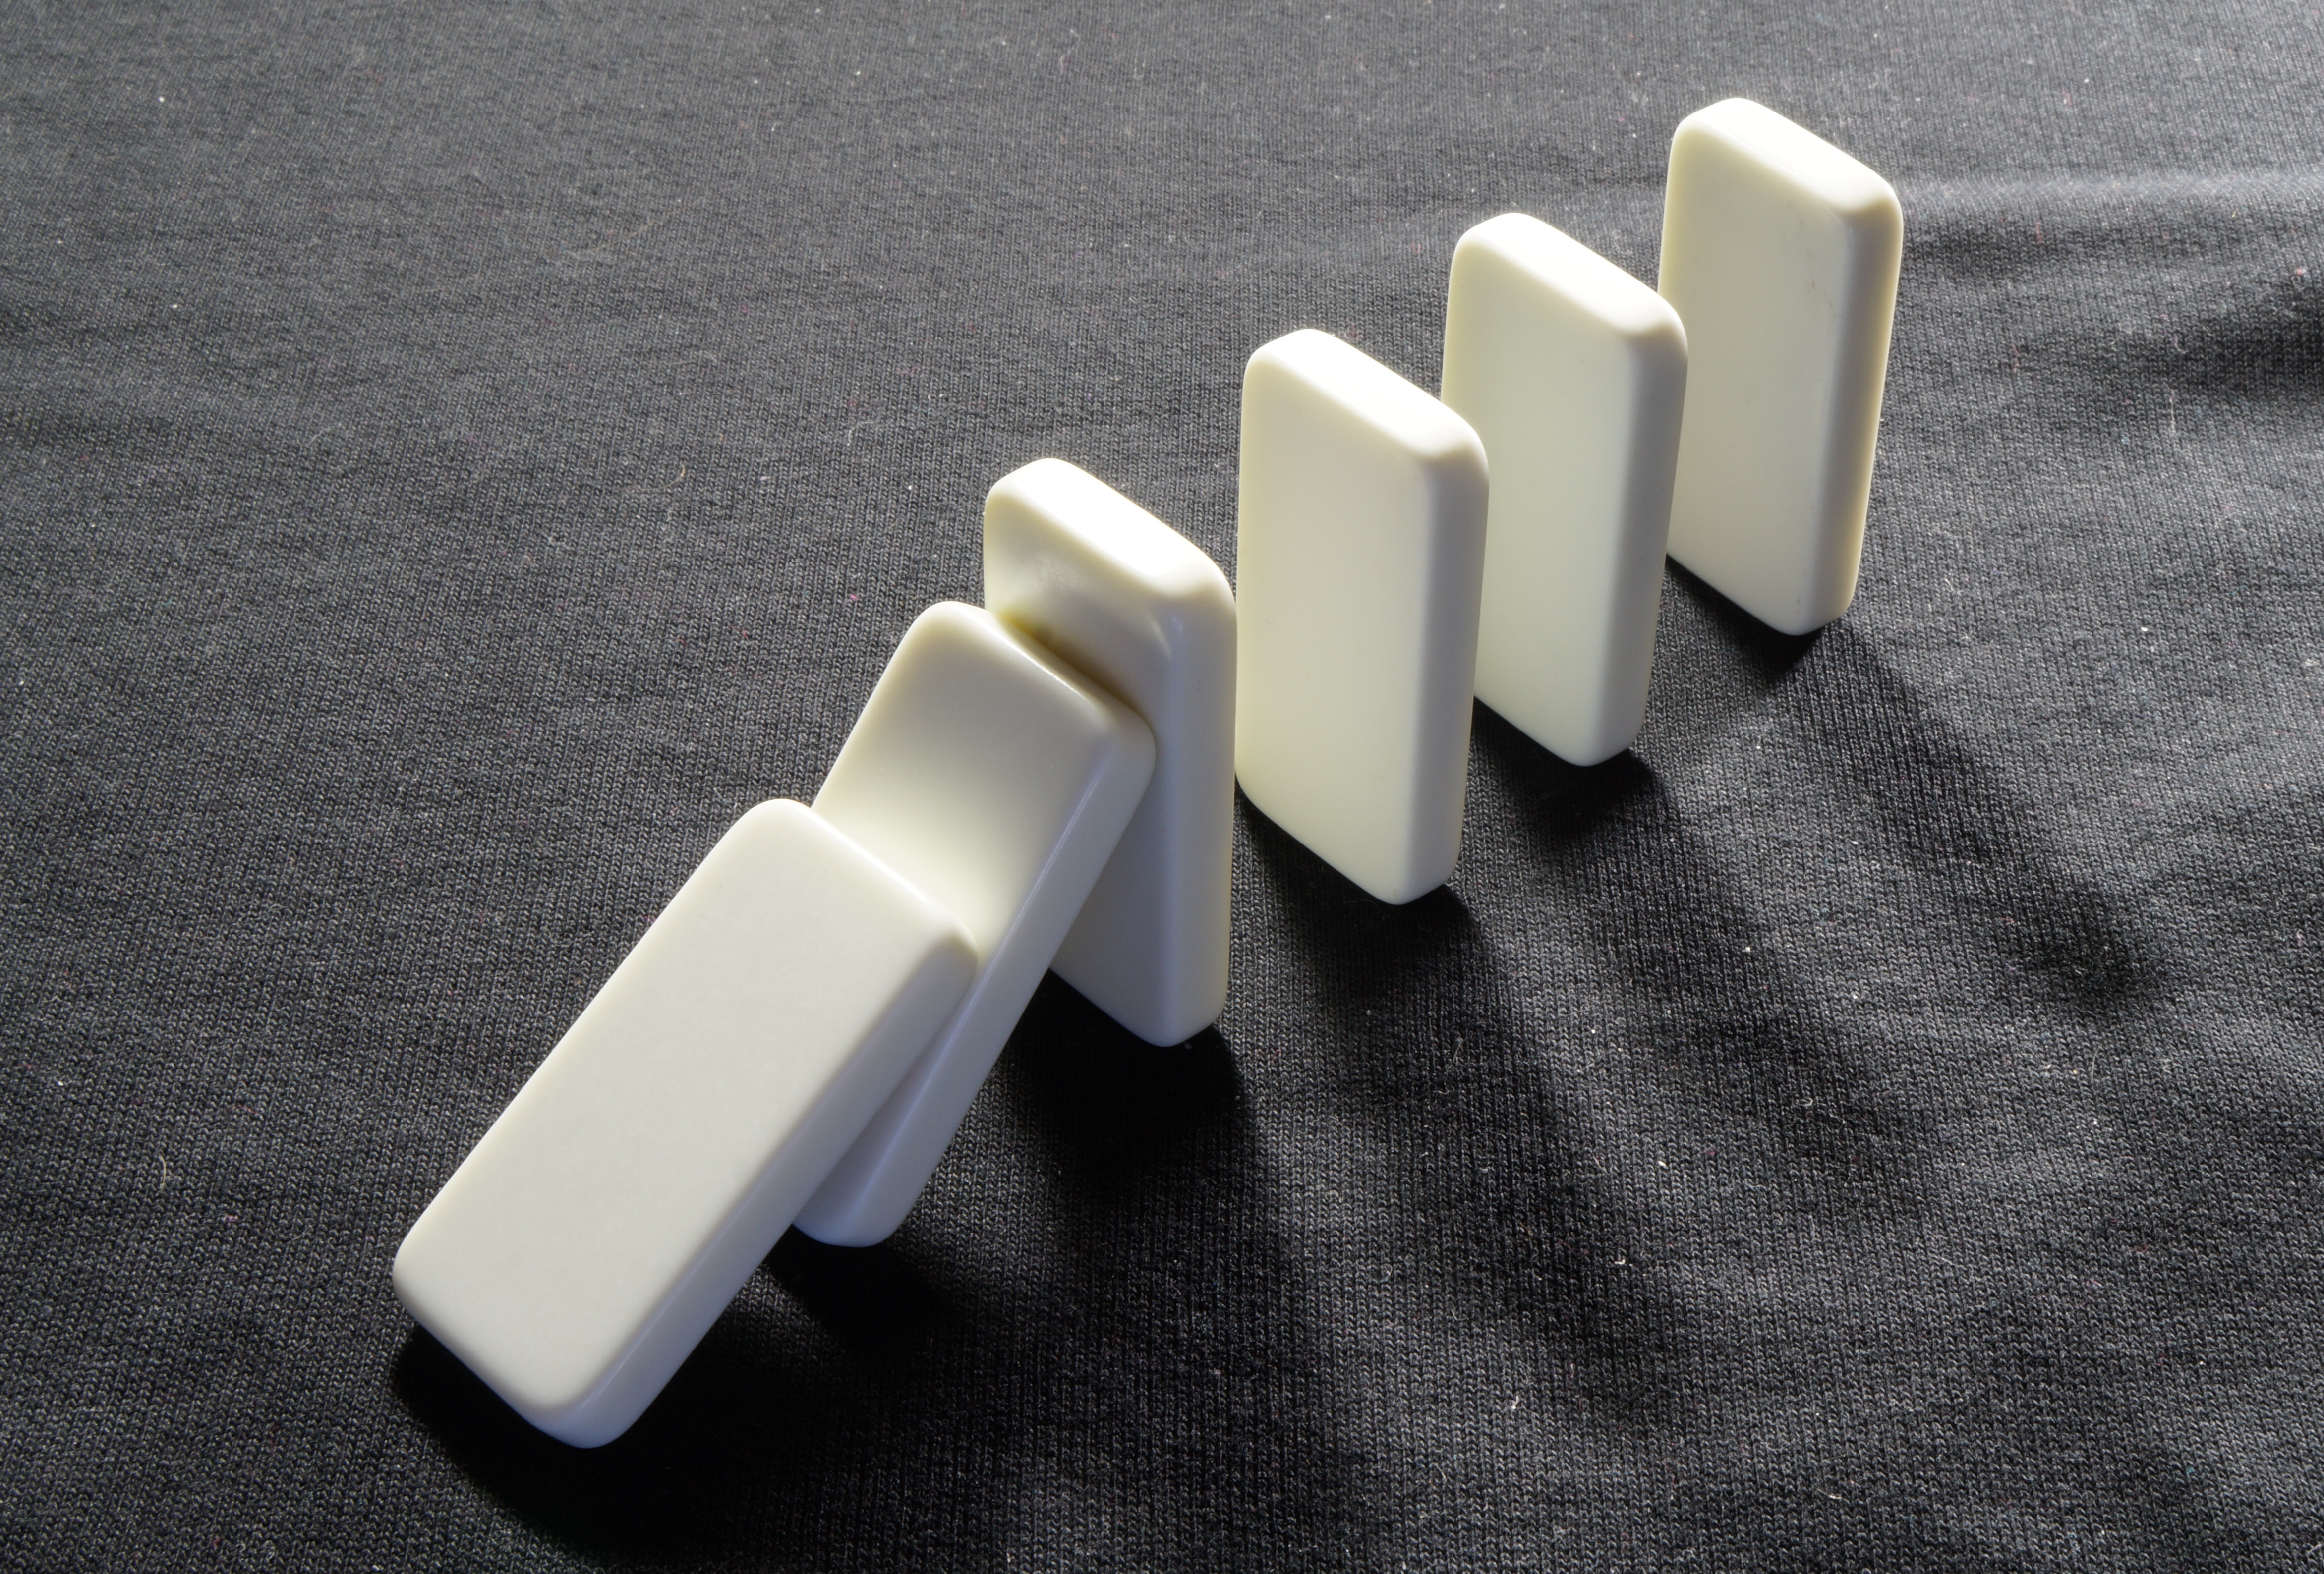
white, row, game, fall, number, lighting, product, font, shape, dominoes, fall over